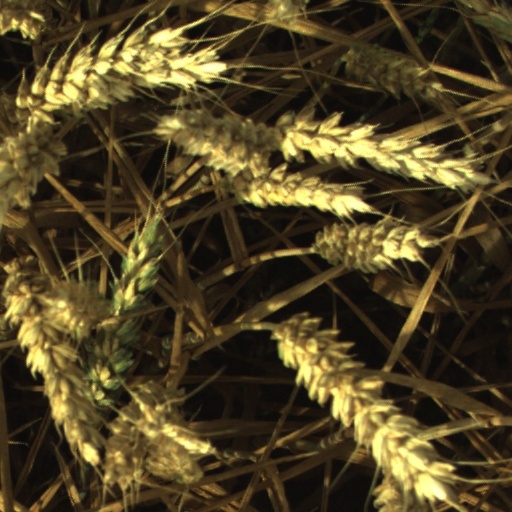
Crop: wheat